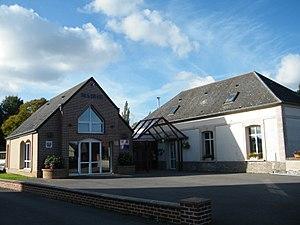
Valines, Somme, Fr, mairie.
Valines est une commune française située dans le département de la Somme, en région Hauts-de-France.